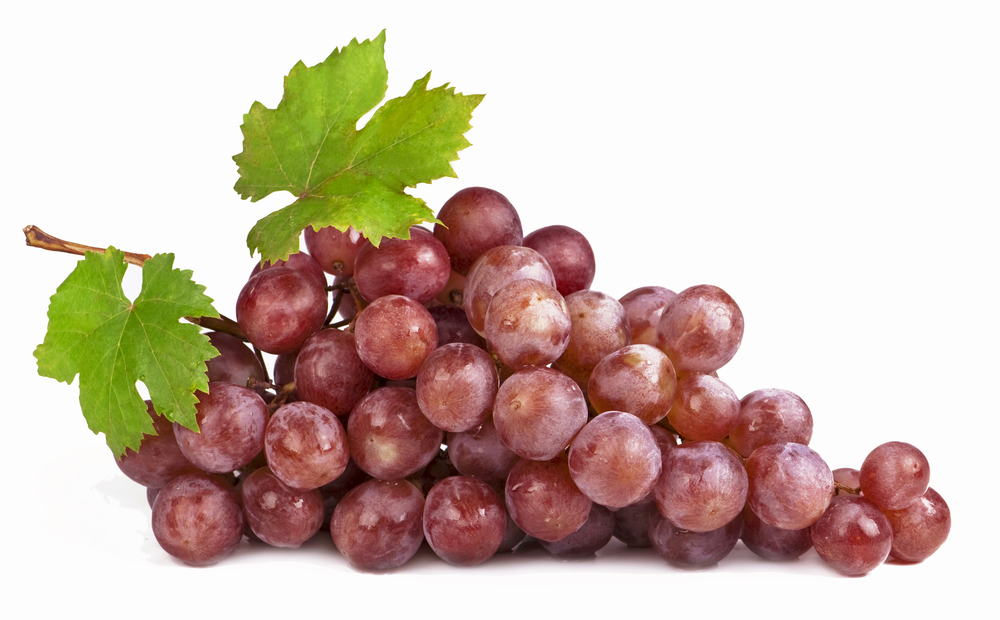
Label: Grapes